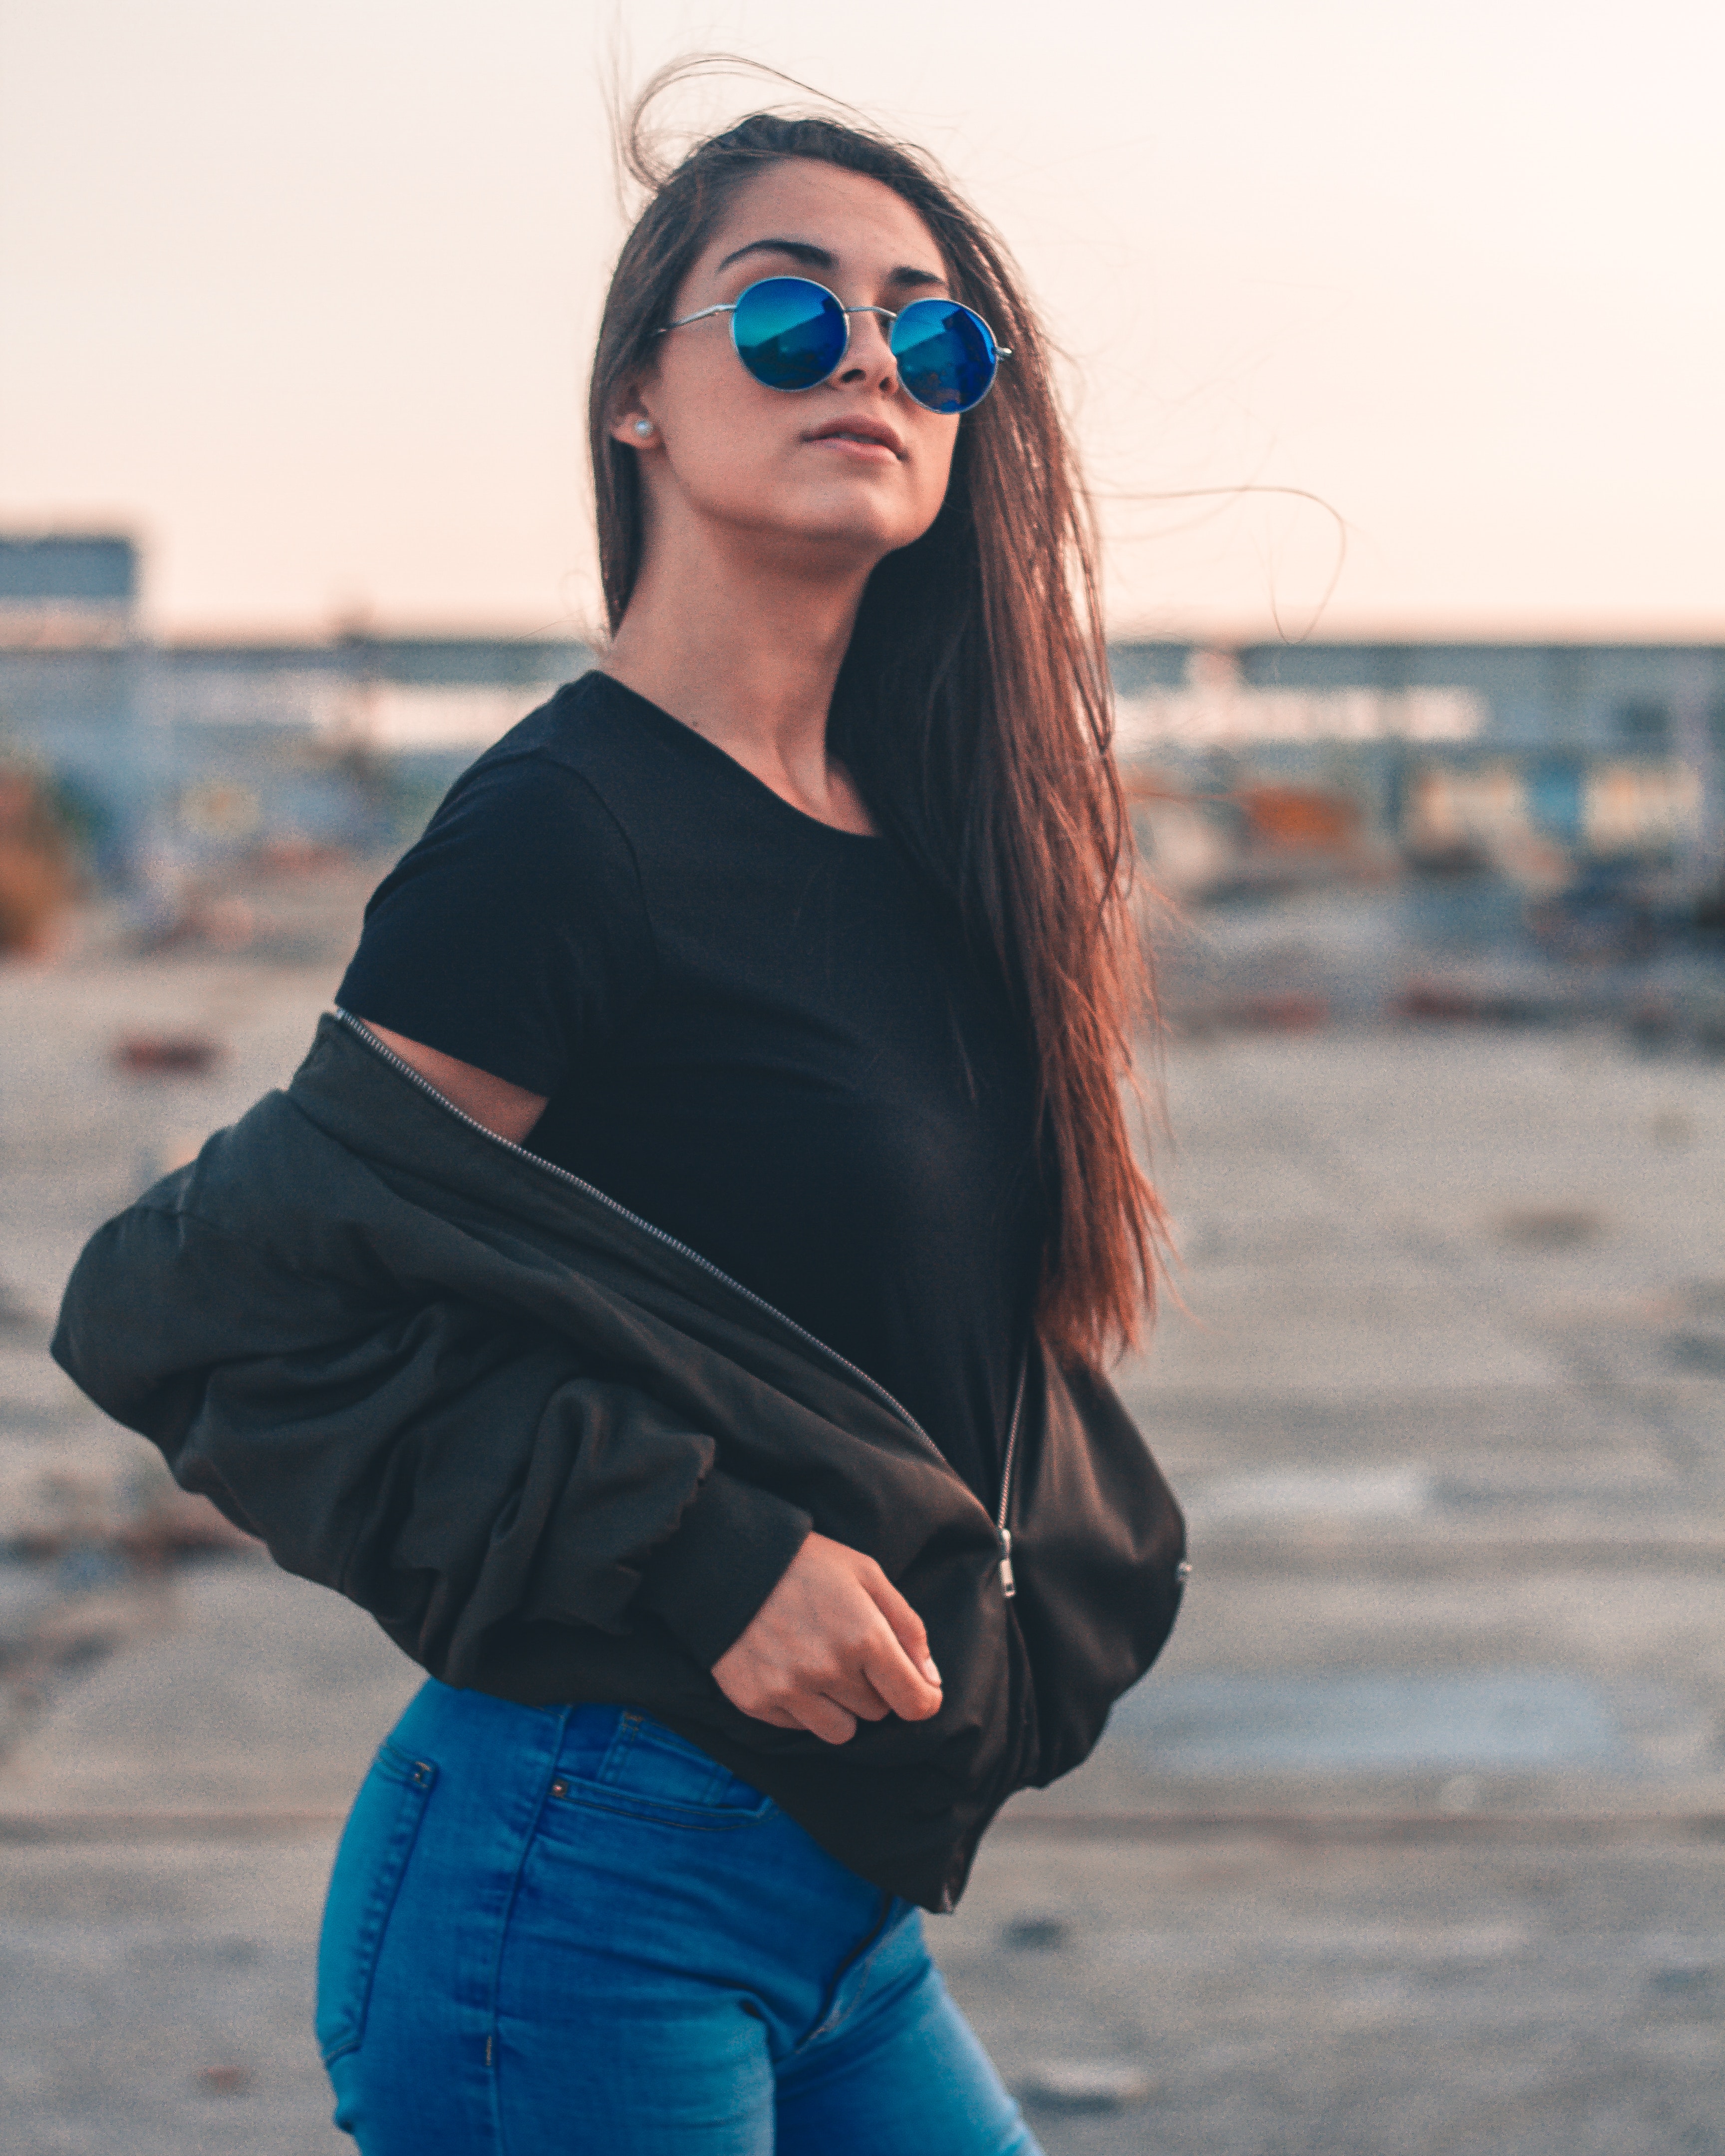
blue, eyewear, sunglasses, jeans, shoulder, vision care, girl, cool, neck, outerwear, electric blue, sleeve, glasses, joint, denim, long hair, trousers, fun, photo shoot, shoe, shorts, top